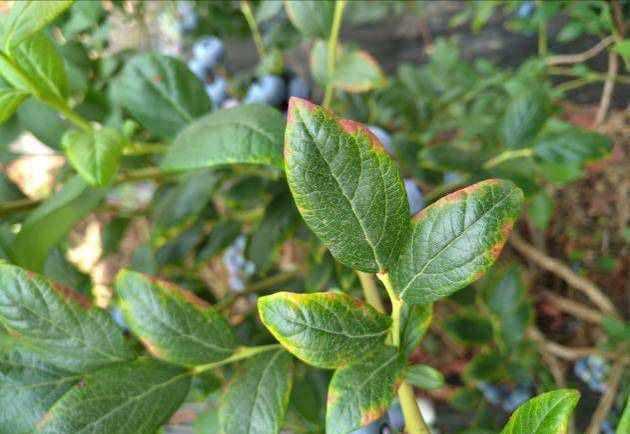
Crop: blueberry
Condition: healthy